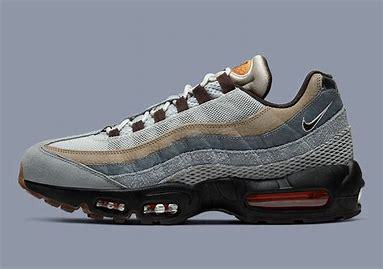
Brand: Nike
Model: Air Max 95